List of deaths in popular music

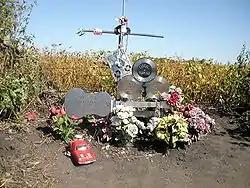
Monument at the crash site of the airplane carrying Buddy Holly, The Big Bopper, and Ritchie Valens; "The Day the Music Died".

The following is a list of notable performers of rock and roll music or rock music, and others directly associated with the music as producers, songwriters or in other closely related roles, who have died. The list gives their date, cause and location of death, and their age.